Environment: real
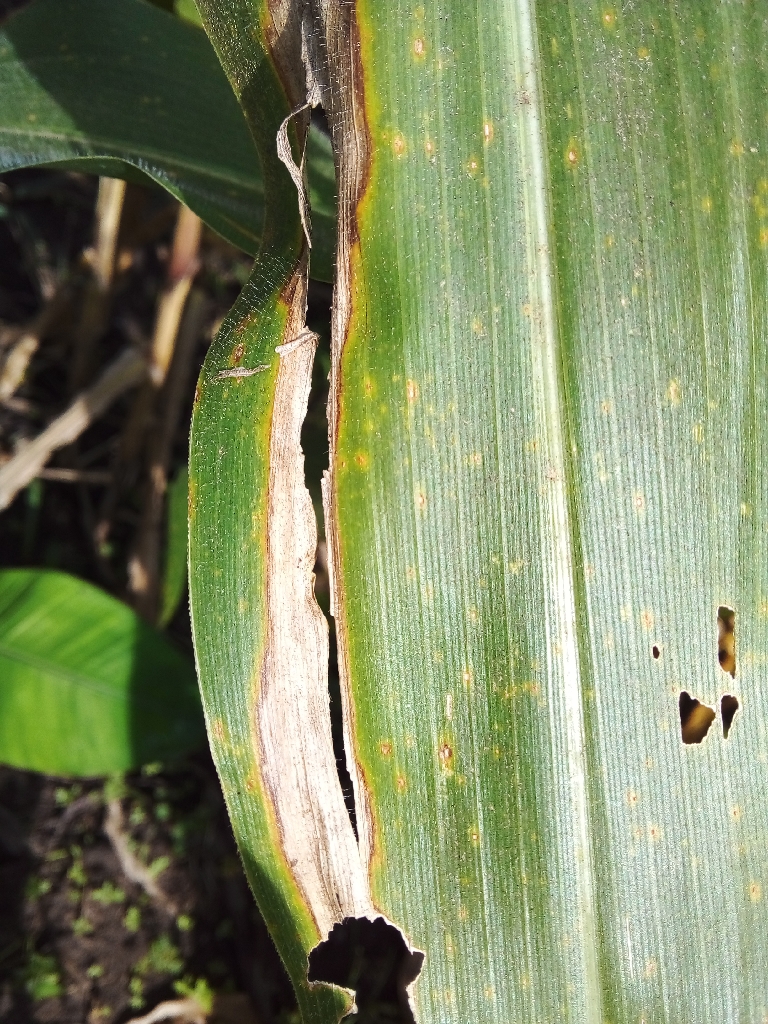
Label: northern_corn_leaf_blight